Butasan

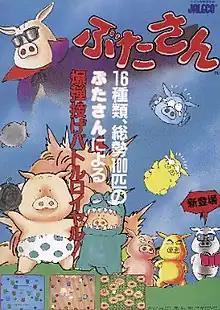

(also known as Mr. Pig and Pig and Bombers) is a arcade video game developed by NMK and Jaleco and released in 1987. It was ported to the ZX Spectrum, Commodore 64, MSX, and Amstrad CPC by U.S. Gold as Psycho Pigs U.X.B.